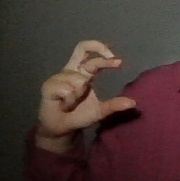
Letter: thal